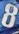
Number: 8